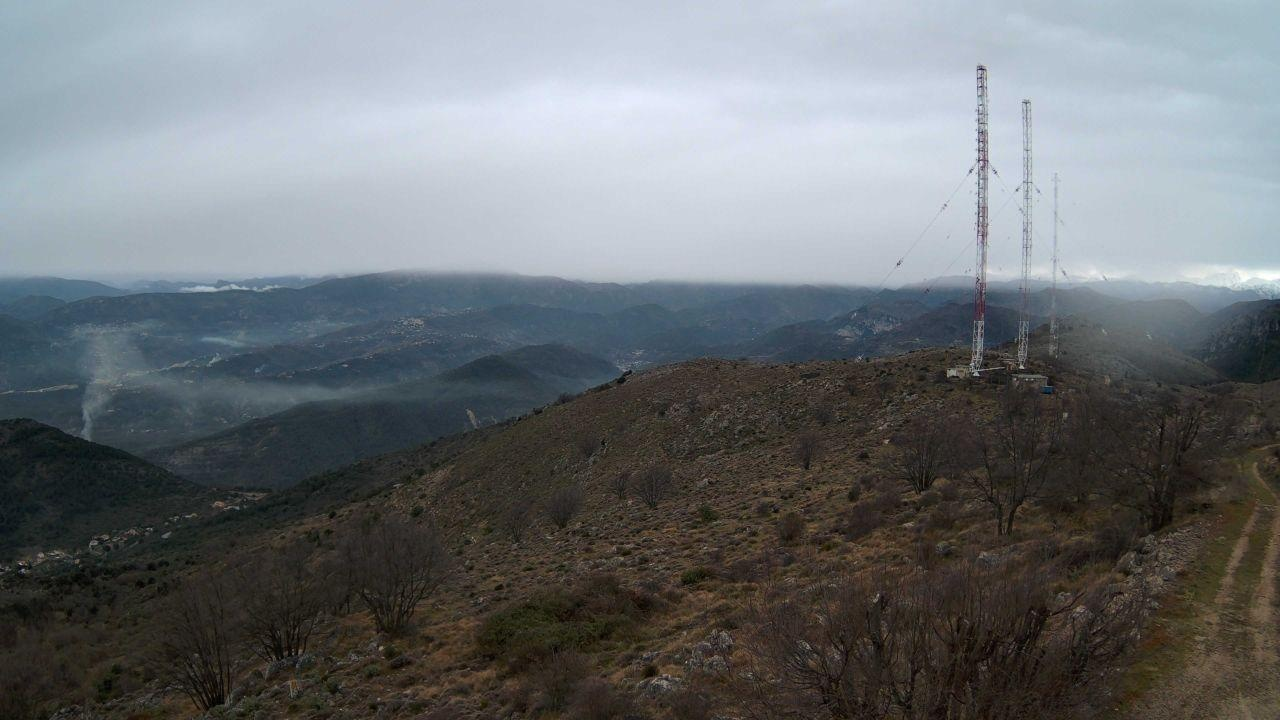
Fire: no
Smoke: yes